P. J. Pedroncelli

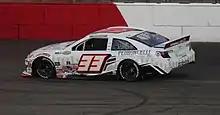
Pedroncelli's race-winning car at All American Speedway in 2021

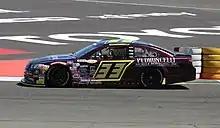
Pedroncelli's No. 33 car at Sonoma Raceway in 2022.

Pedroncelli did not make another start in the series until 2019. He made 1 start, finishing 13th at Sonoma. In 2021, Pedroncelli ran a full season in the No. 33 Toyota Camry for his family's team, Pedroncelli Racing. He had a career year in 2021. His first top ten finish in the series came in the second race of the season, where he finished 3rd at Sonoma. Following a top-five finish at the Colorado National Speedway, he won his first career pole award the following weekend at Irwindale Speedway. He finished 3rd in the race. This started a string of top-ten finishes for Pedroncelli, coming at Portland, Las Vegas, and Roseville. On the final lap of the race, Pedroncelli made the pass for the lead and took the checkered flag for his first ever victory. In the seasons standings, Pedroncelli finished 4th with 433 points.